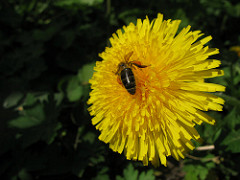
Flower: dandelion